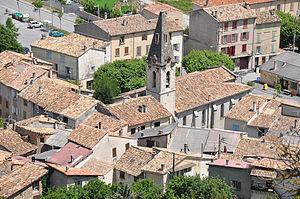
Barrême, église et village
Barrême est une commune française située dans le département des Alpes-de-Haute-Provence, en région Provence-Alpes-Côte d'Azur.